Rossi Bridge

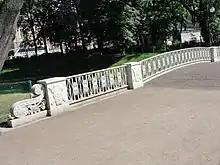
The bridge's cast-iron railings and decorative pedestals

The bridge, also designed by Rossi, is about long, and crosses a neck connecting two ponds in the east of the garden. It has brick abutments lined with limestone blocks, and is supported by five cast-iron lattice trusses, its ribs being cast in halves. The parapet consists of cast-iron fencing fixed to pedestals with decorative elements. Little information about the construction survives, with the exception of an architectural drawing dated 1826 and signed by Rossi. Between 1900 and 1911 the easternmost of the two ponds was filled in as part of the construction of the building of the Russian Museum of Ethnography, and the bridge was half buried in earth. The bridge and ponds underwent restoration between 2002 and 2003 as part of the general programme of works that recreated Rossi's original plans for the garden. The Rossi Bridge is the only bridge structure in Saint Petersburg to retain most of its original cast-iron elements and arched structures, only a few having been replaced by new castings based on the surviving originals. On 10 July 2001 the garden and its ensemble were designated as objects "of historical and cultural heritage of federal significance."